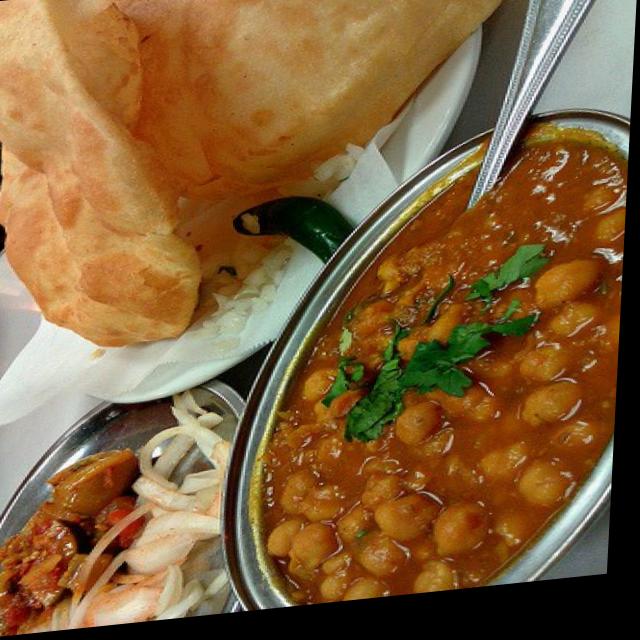
Dish: chole_bhature